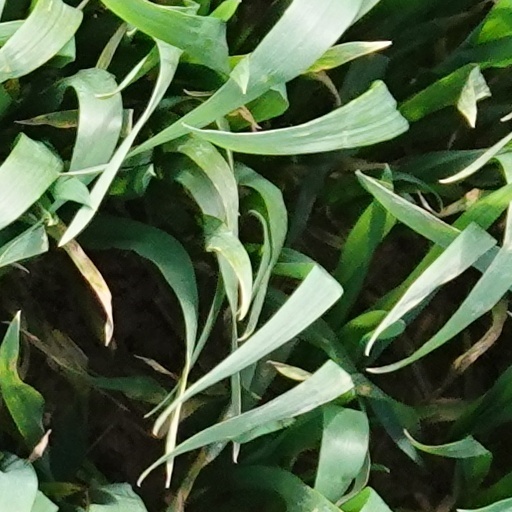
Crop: wheat